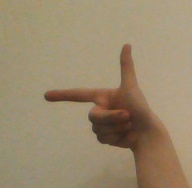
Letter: yaa